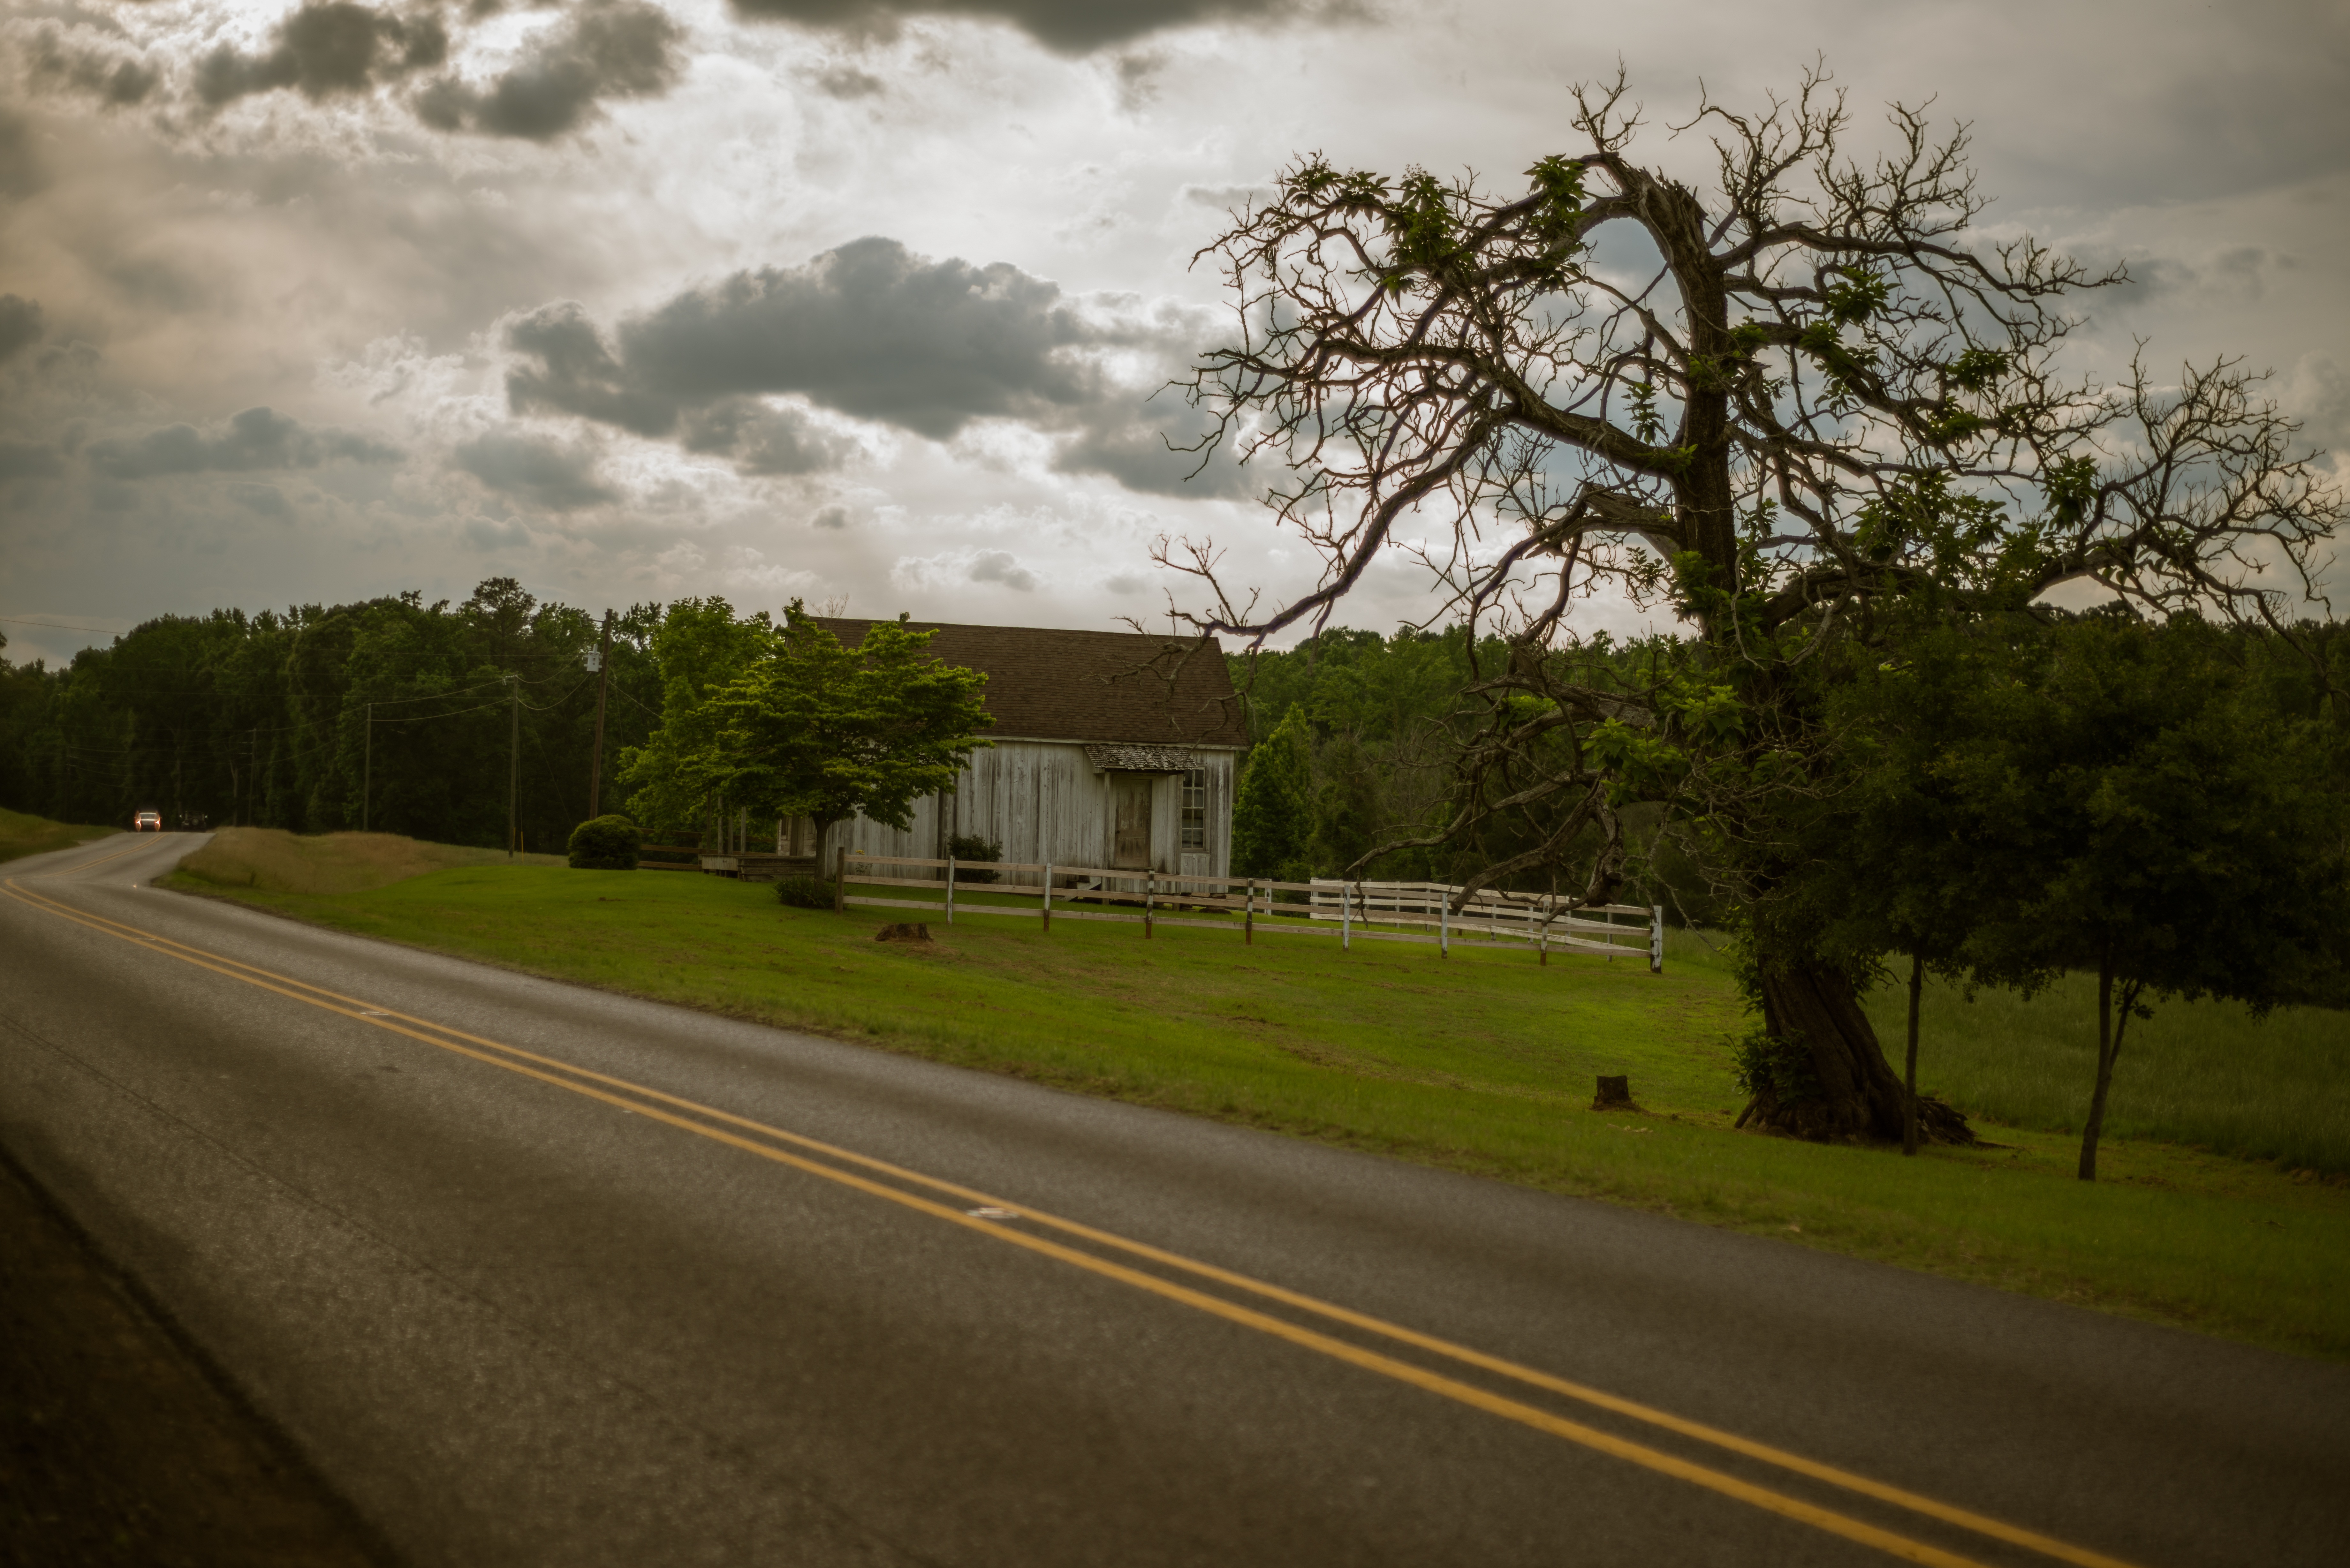
landscape, tree, grass, branch, cloud, wood, road, morning, fall, highway, old, shack, suburb, cottage, dead, road trip, infrastructure, withered, rural area, residential area, atmospheric phenomenon